Ibrahim Ben Ali

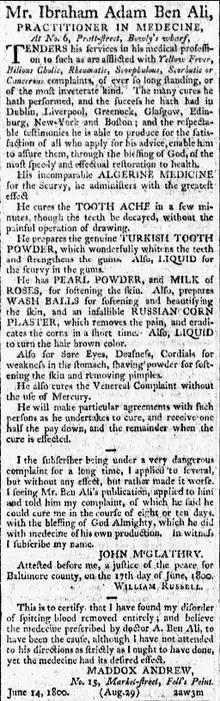
Advertisement by Ibrahim Adam Ben Ali, "Federal Gazette and Daily Advertiser", Baltimore, Sep. 18, 1800

Ibrahim ben Ali or after baptism Ibraham Adam Ben Ali (1756–1800), was an Ottoman-Turkish soldier and physician who first drew notice as a convert-friend of the Dublin Methodist theologian Adam Clarke, and after spending time with the minister there and in England, he emigrated to the United States.